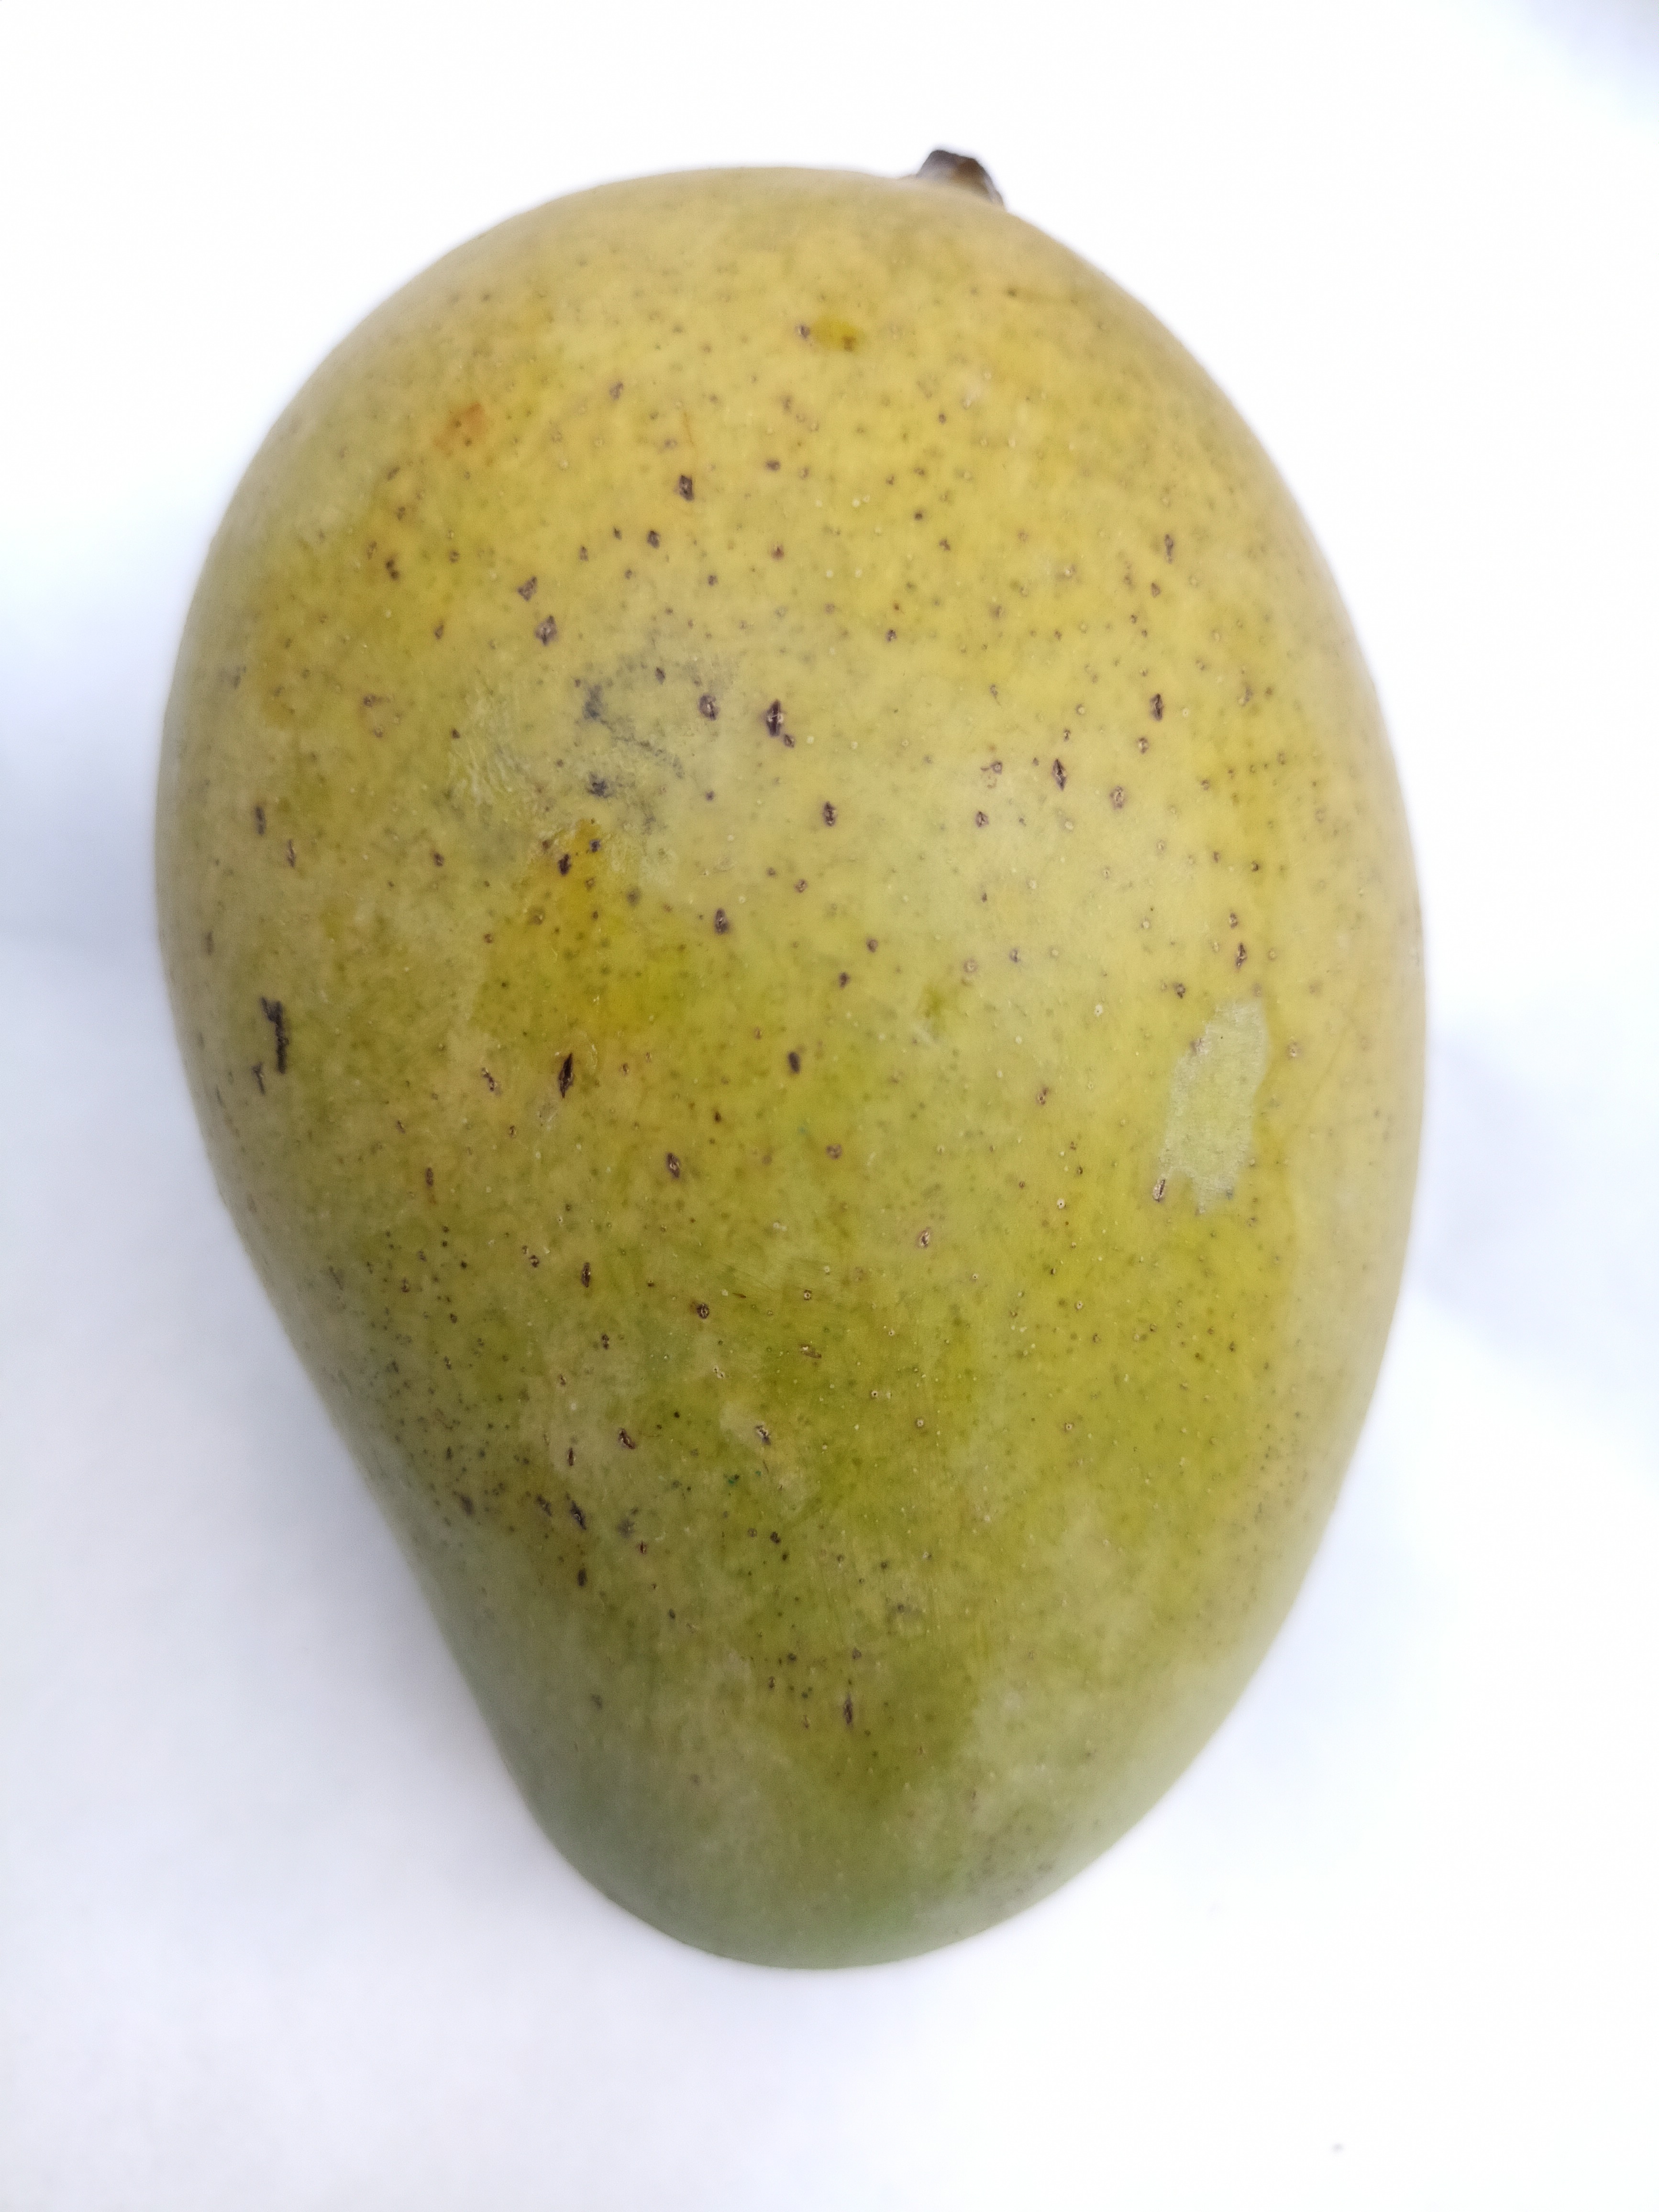
Mango variety: Amrapali